Bisbenzylisoquinoline alkaloids

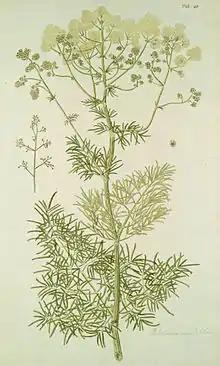
"Thalictrum lucidum"

Bisbenzylisoquinoline alkaloids are natural products found primarily in the plant families of the barberry family, the Menispermaceae, the Monimiaceae, and the buttercup family.